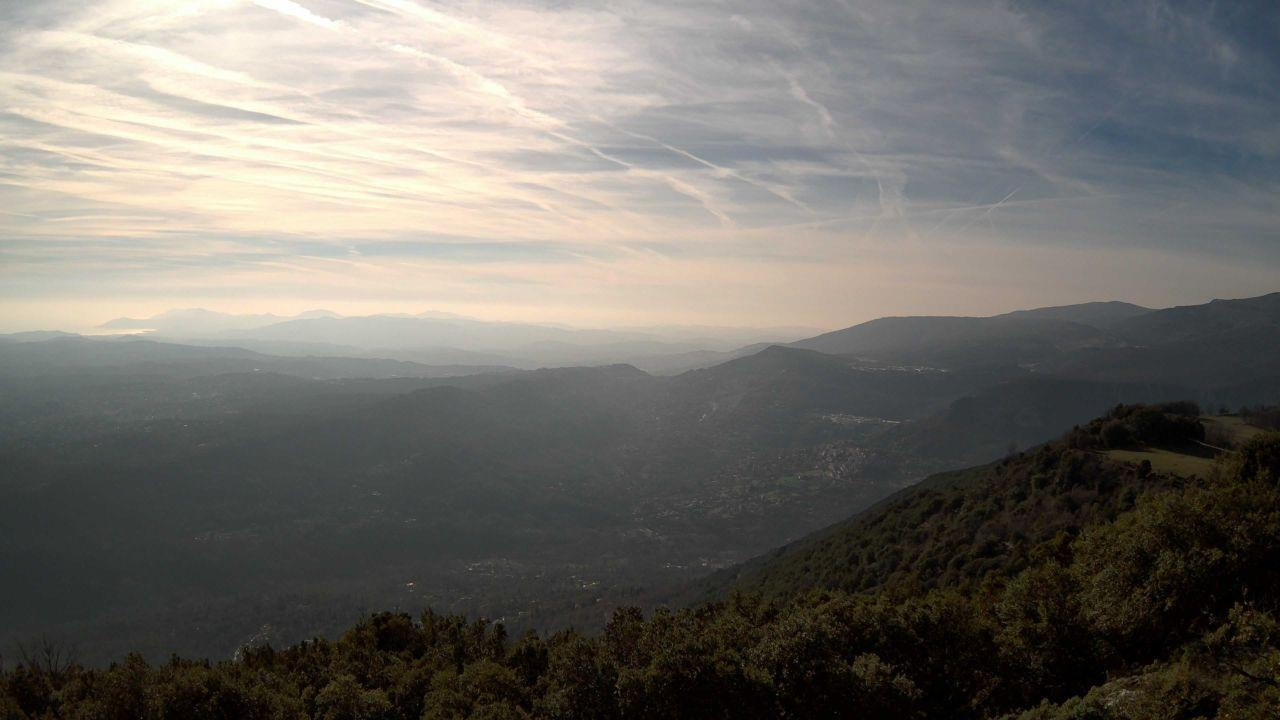
Fire: no
Smoke: no